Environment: real
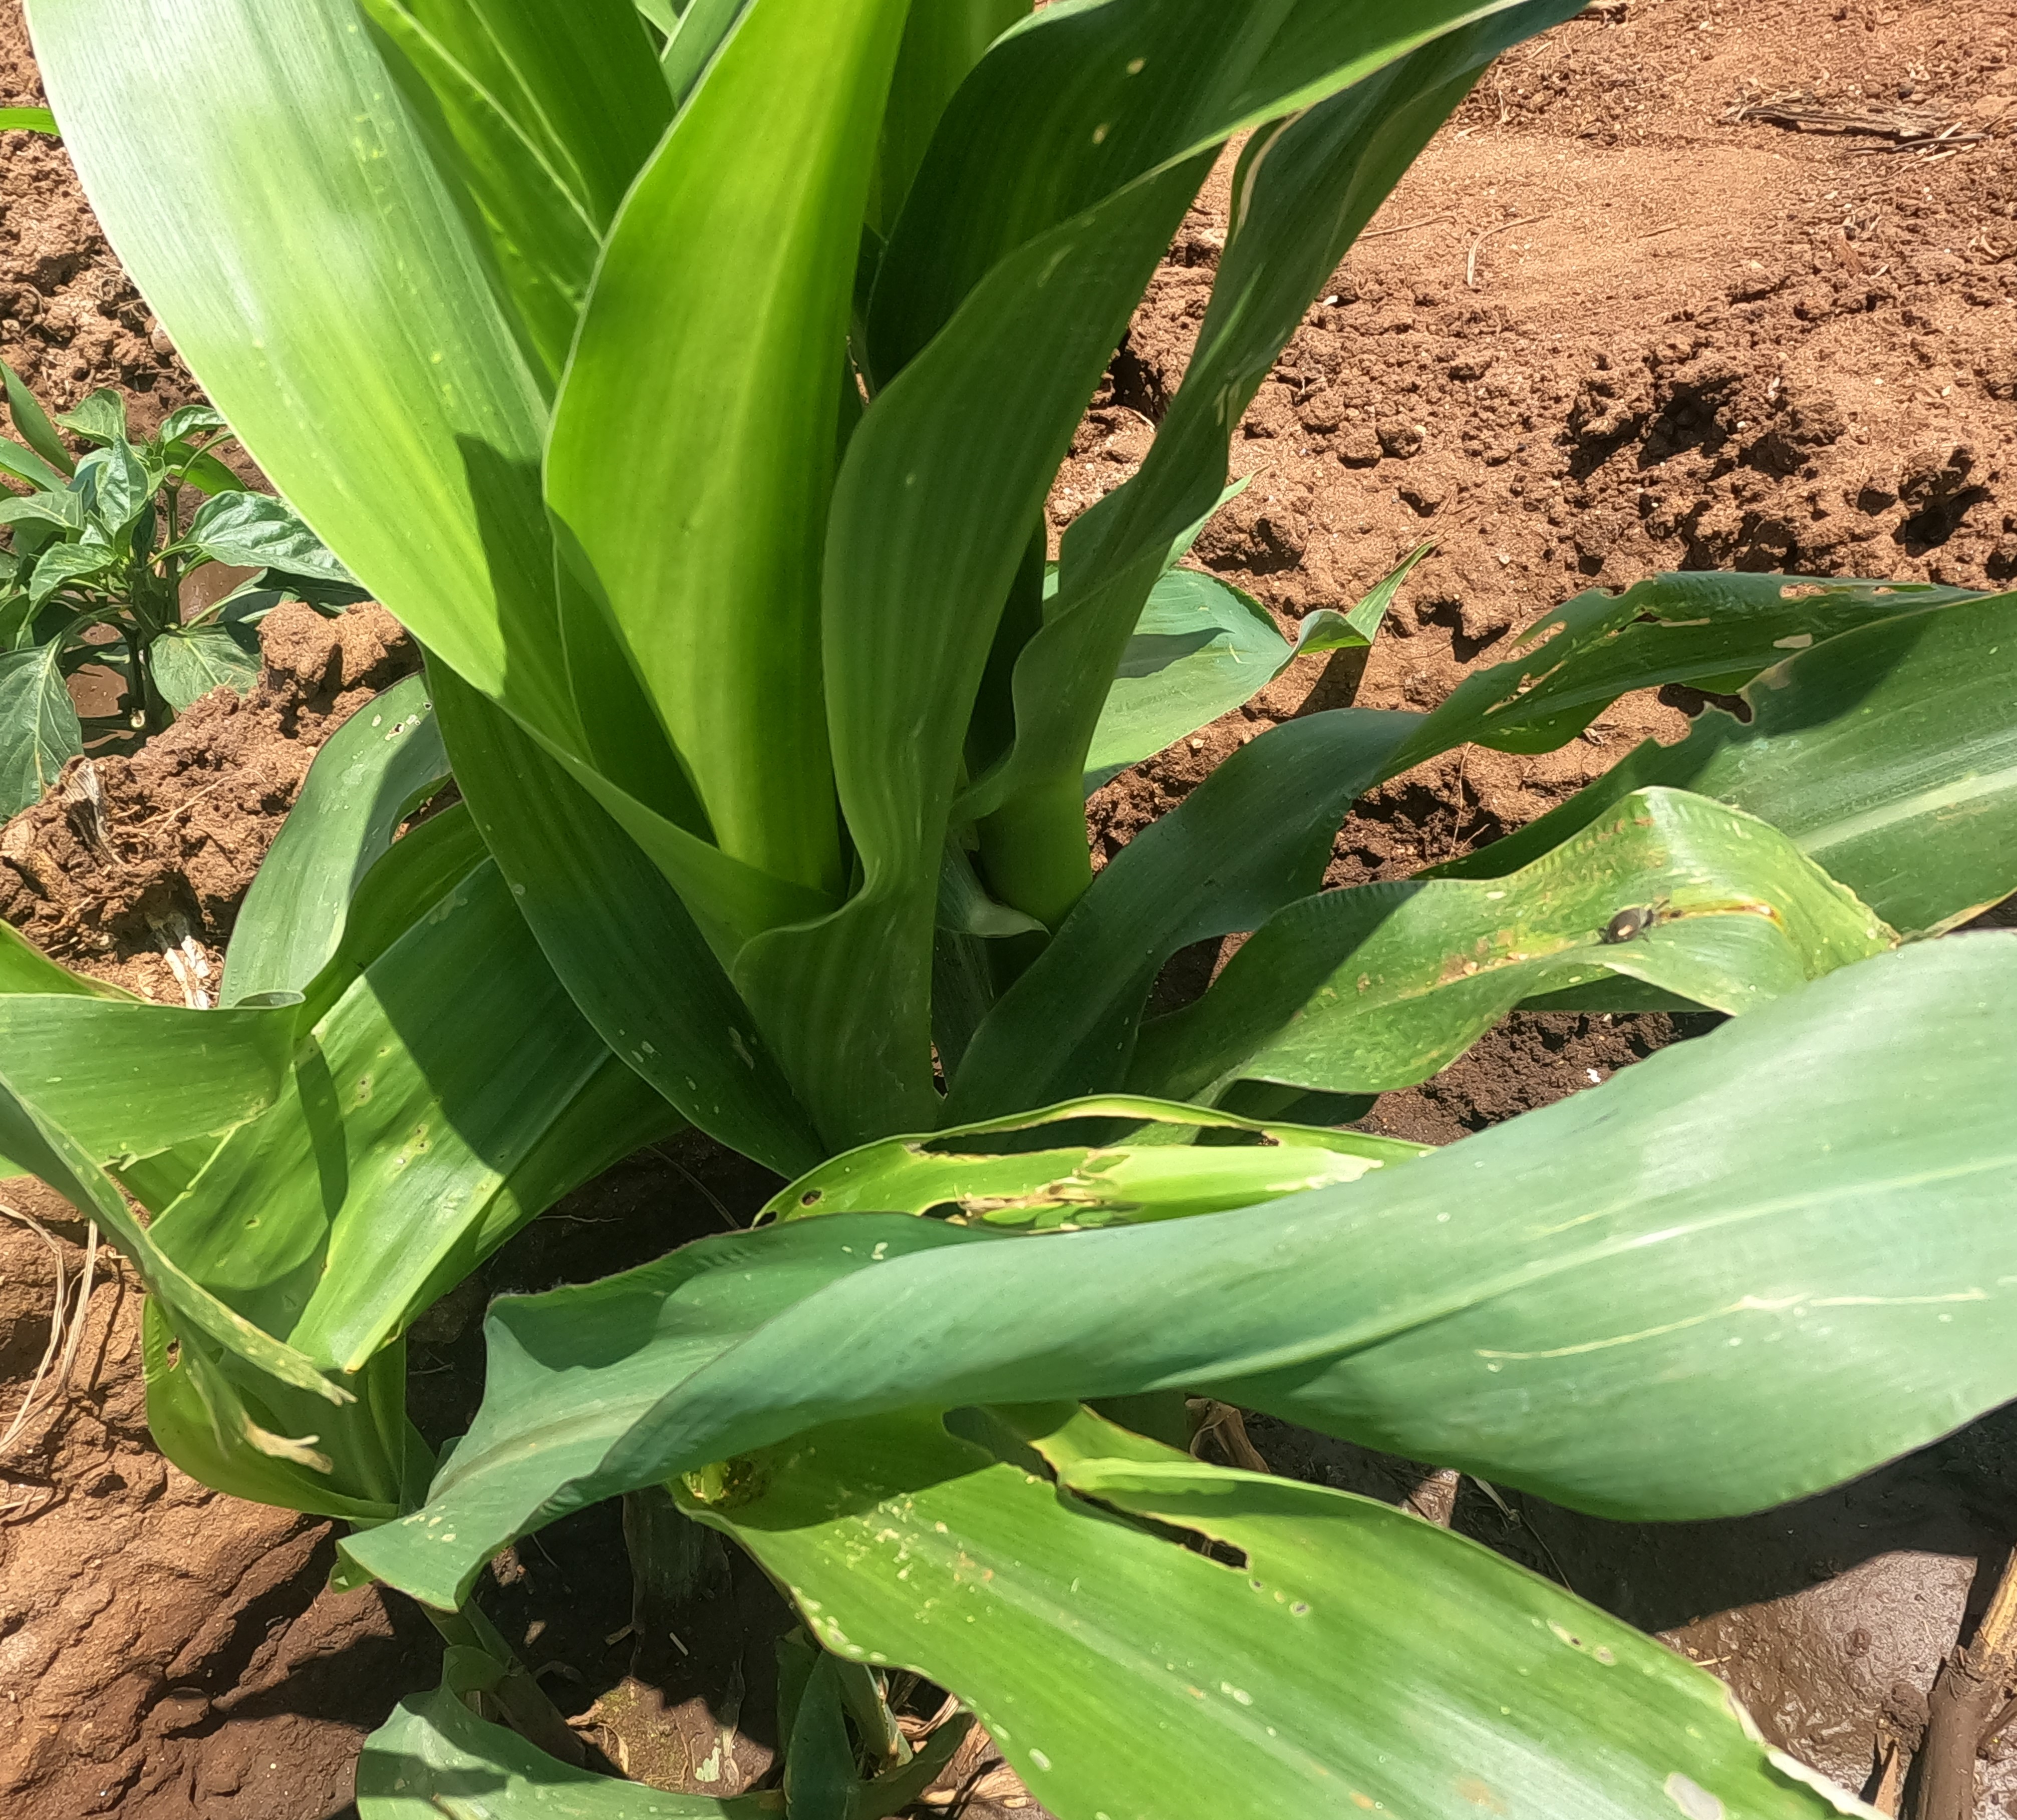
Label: fall_armyworm